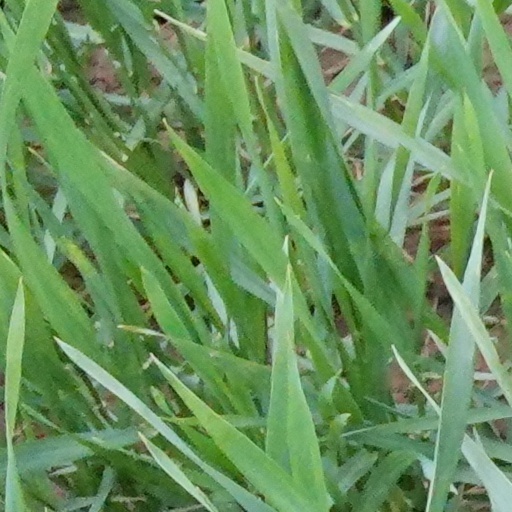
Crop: wheat